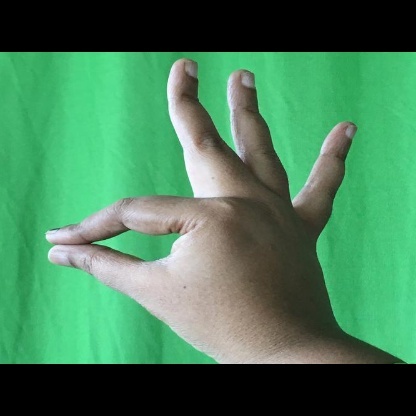
Mudra: Hamsasyam